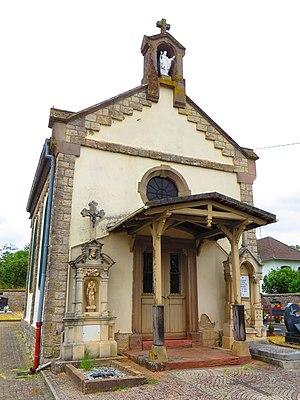
Berthelming Chapelle Notre-Dame-de-la-Pitié
Berthelming est une commune française située dans le département de la Moselle en région Grand Est.